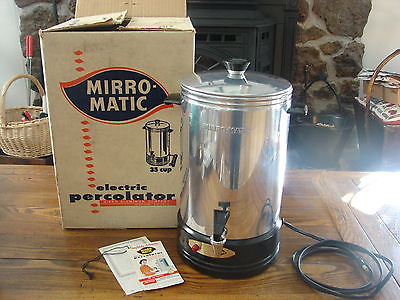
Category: coffee maker